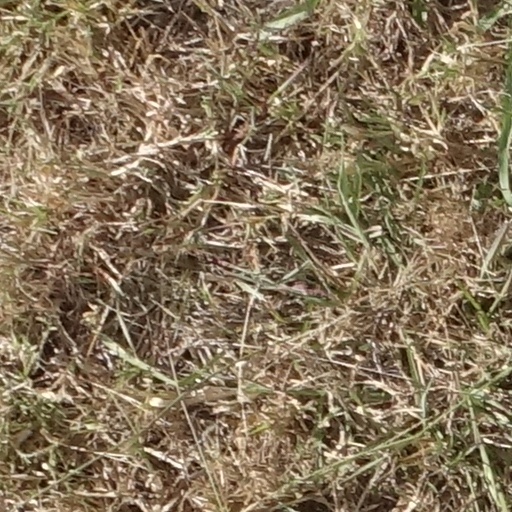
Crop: sorghum